Seppo Kääriäinen

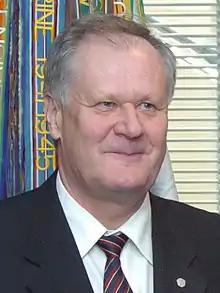
Seppo Kääriäinen.

Seppo Arimo Kääriäinen (born 29 March 1948 in Iisalmen maalaiskunta) is a Finnish politician of the Centre Party and Doctor in Social Sciences. He served as the Minister of Defence of Finland between from 24 June 2003 to 19 April 2007. He has been MP since 1987 and was Minister of Trade and Industry and Minister at the Ministry of Foreign Affairs in 1993–1995. He also served as the First Deputy Speaker of the Parliament of Finland.